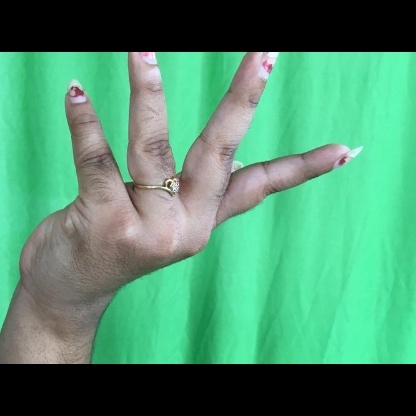
Mudra: Alapadmam